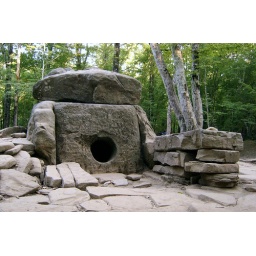
photography stone covered moss in wood at the beginning initially autumn near river